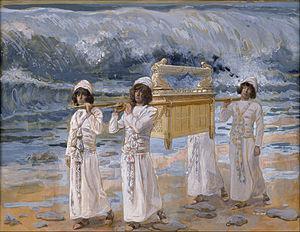
Les Scènes de l'Histoire sainte sont des séries d'esquisses réalisées par le peintre russe Alexandre Ivanov vers 1850, qui forment une illustration de la Bible, en même temps de l'Ancien et du Nouveau Testament. Alors que sa toile monumentale, L'Apparition du Christ au peuple, était un produit de l'académisme, ces Scènes de l'Histoire sainte sont l'expression d'une inspiration tout à fait nouvelle qui permettent de se rendre compte de ce qu'aurait pu donner le génie d'Ivanov libéré. Il les a réalisées de 1851 à 1857. Il est décédé en 1858, à 51 ans.